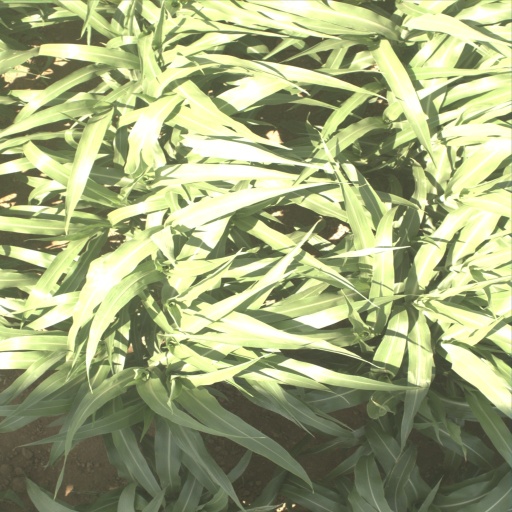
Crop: sorghum